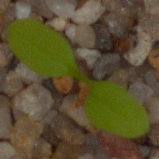
Label: common_chickweed